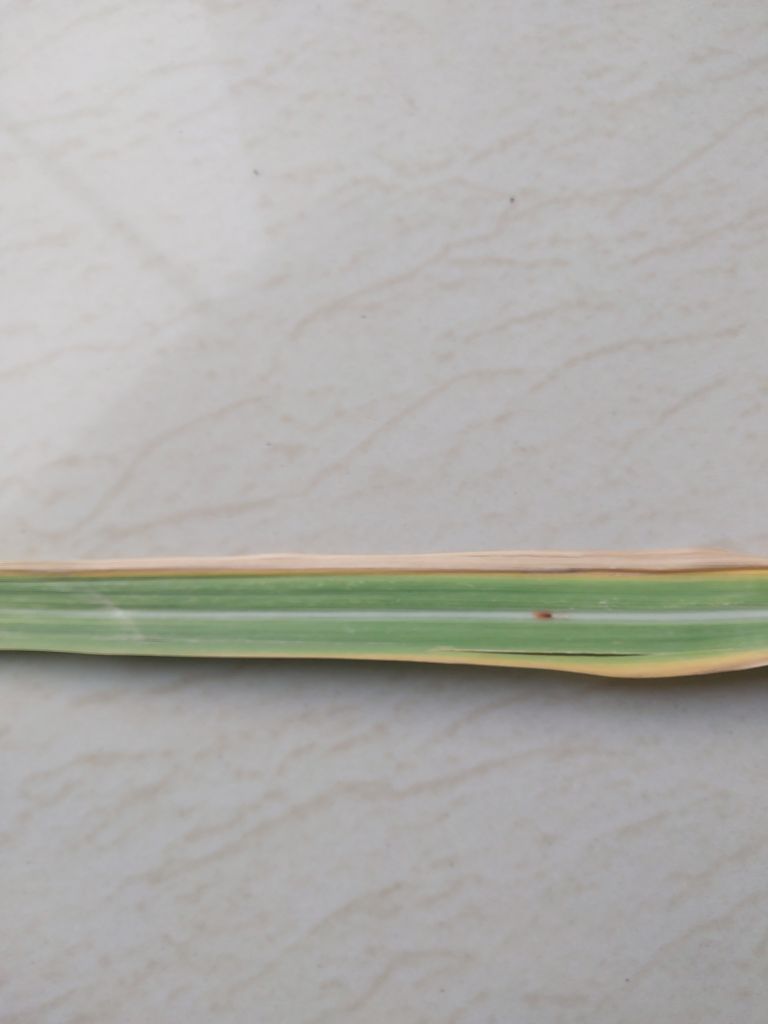
Label: Brown Spot